Tropical Storm Olga (2007)

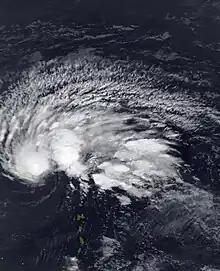
Subtropical Storm Olga on December 11

Tropical Storm Olga was an off-season tropical cyclone that impacted the Greater Antilles. The fifteenth named storm of the 2007 Atlantic hurricane season, Olga developed from a low developed east of the northernmost Lesser Antilles. It slowly acquired tropical characteristics, and late on December 10, the NHC declared it Subtropical Storm Olga while just north of Puerto Rico. It was the first post-season storm since Tropical Storm Zeta in the 2005 season, making the 2007 season one of the few with activity both before and after the official bounds of the hurricane season. Olga was only one of a few out of season tropical cyclones to make landfall. The storm made landfall on December 11 on the eastern tip of the Dominican Republic. Later that evening, Olga transitioned into a tropical storm just after making landfall. Olga tracked over Hispaniola and emerged in the Caribbean Sea. Strong wind shear and dry air caused Olga to weaken into a remnant low early on December 13.